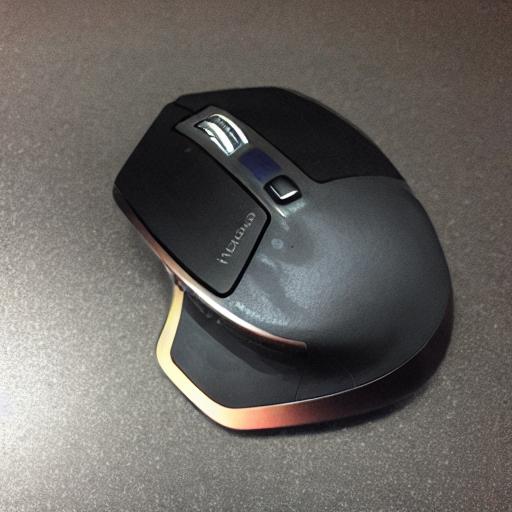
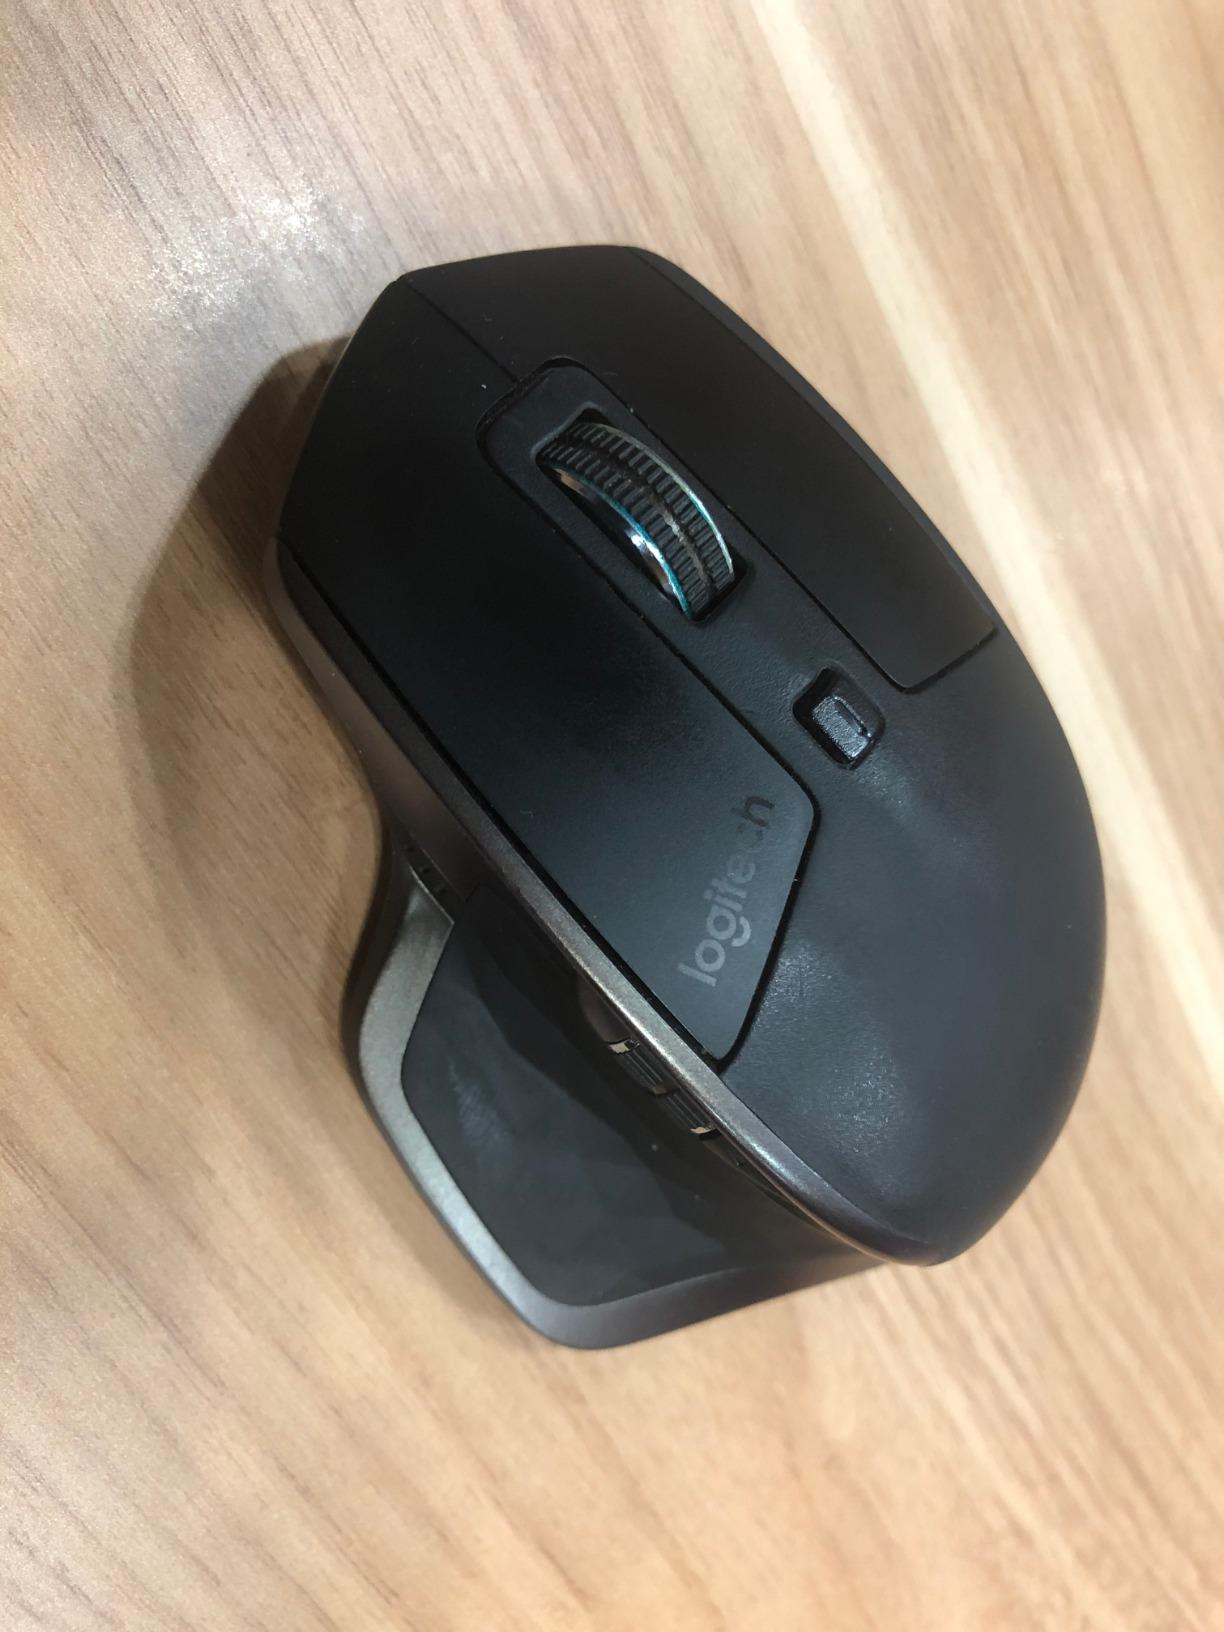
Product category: mouse
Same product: no